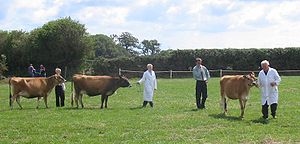
Jerseys historie / 19. århundrede
Jerseykvæg blev udviklet som en race i det 19. århundrede.
Øen Jersey og de øvrige kanaløer repræsenterer de sidste rester af det middelalderlige hertugdømme Normandiet, der blev påvirket af både England og Frankrig. Jersey ligger i Mont Saint-Michel-bugten og er den største af Kanaløerne. Øen har haft selvstyre siden splittelsen af hertugdømmet Normandiet i 1204.